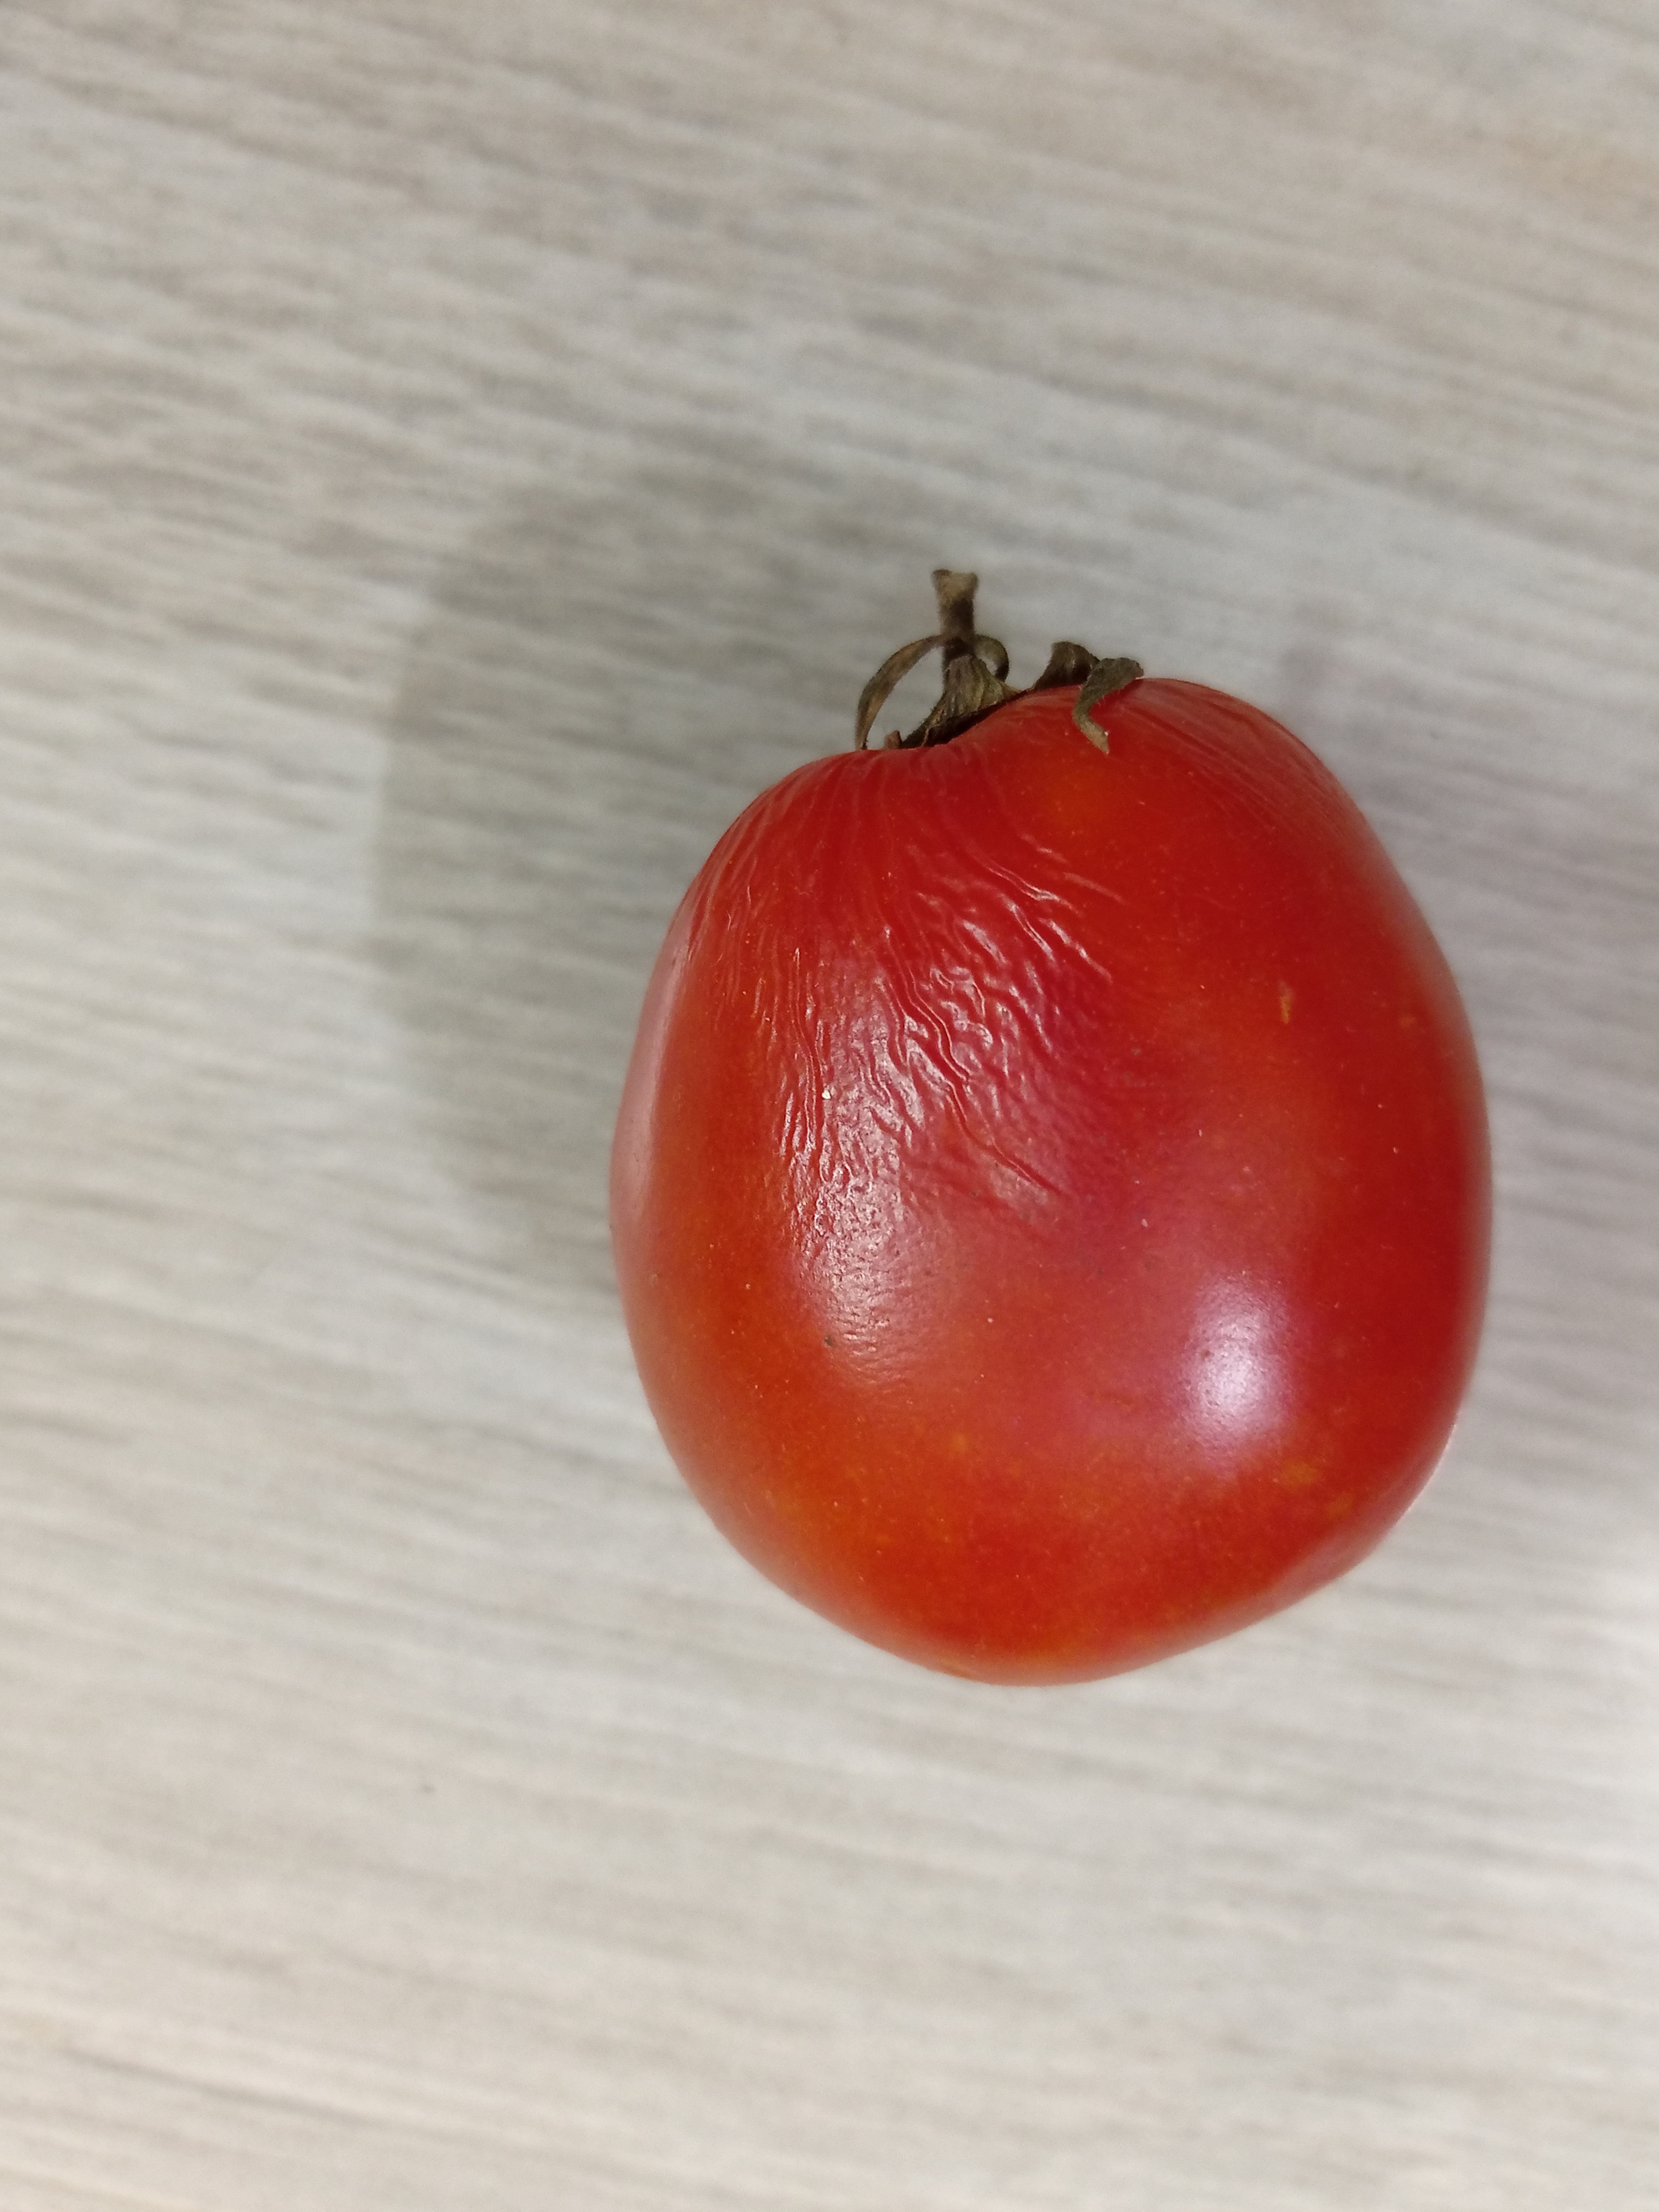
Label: Fresh